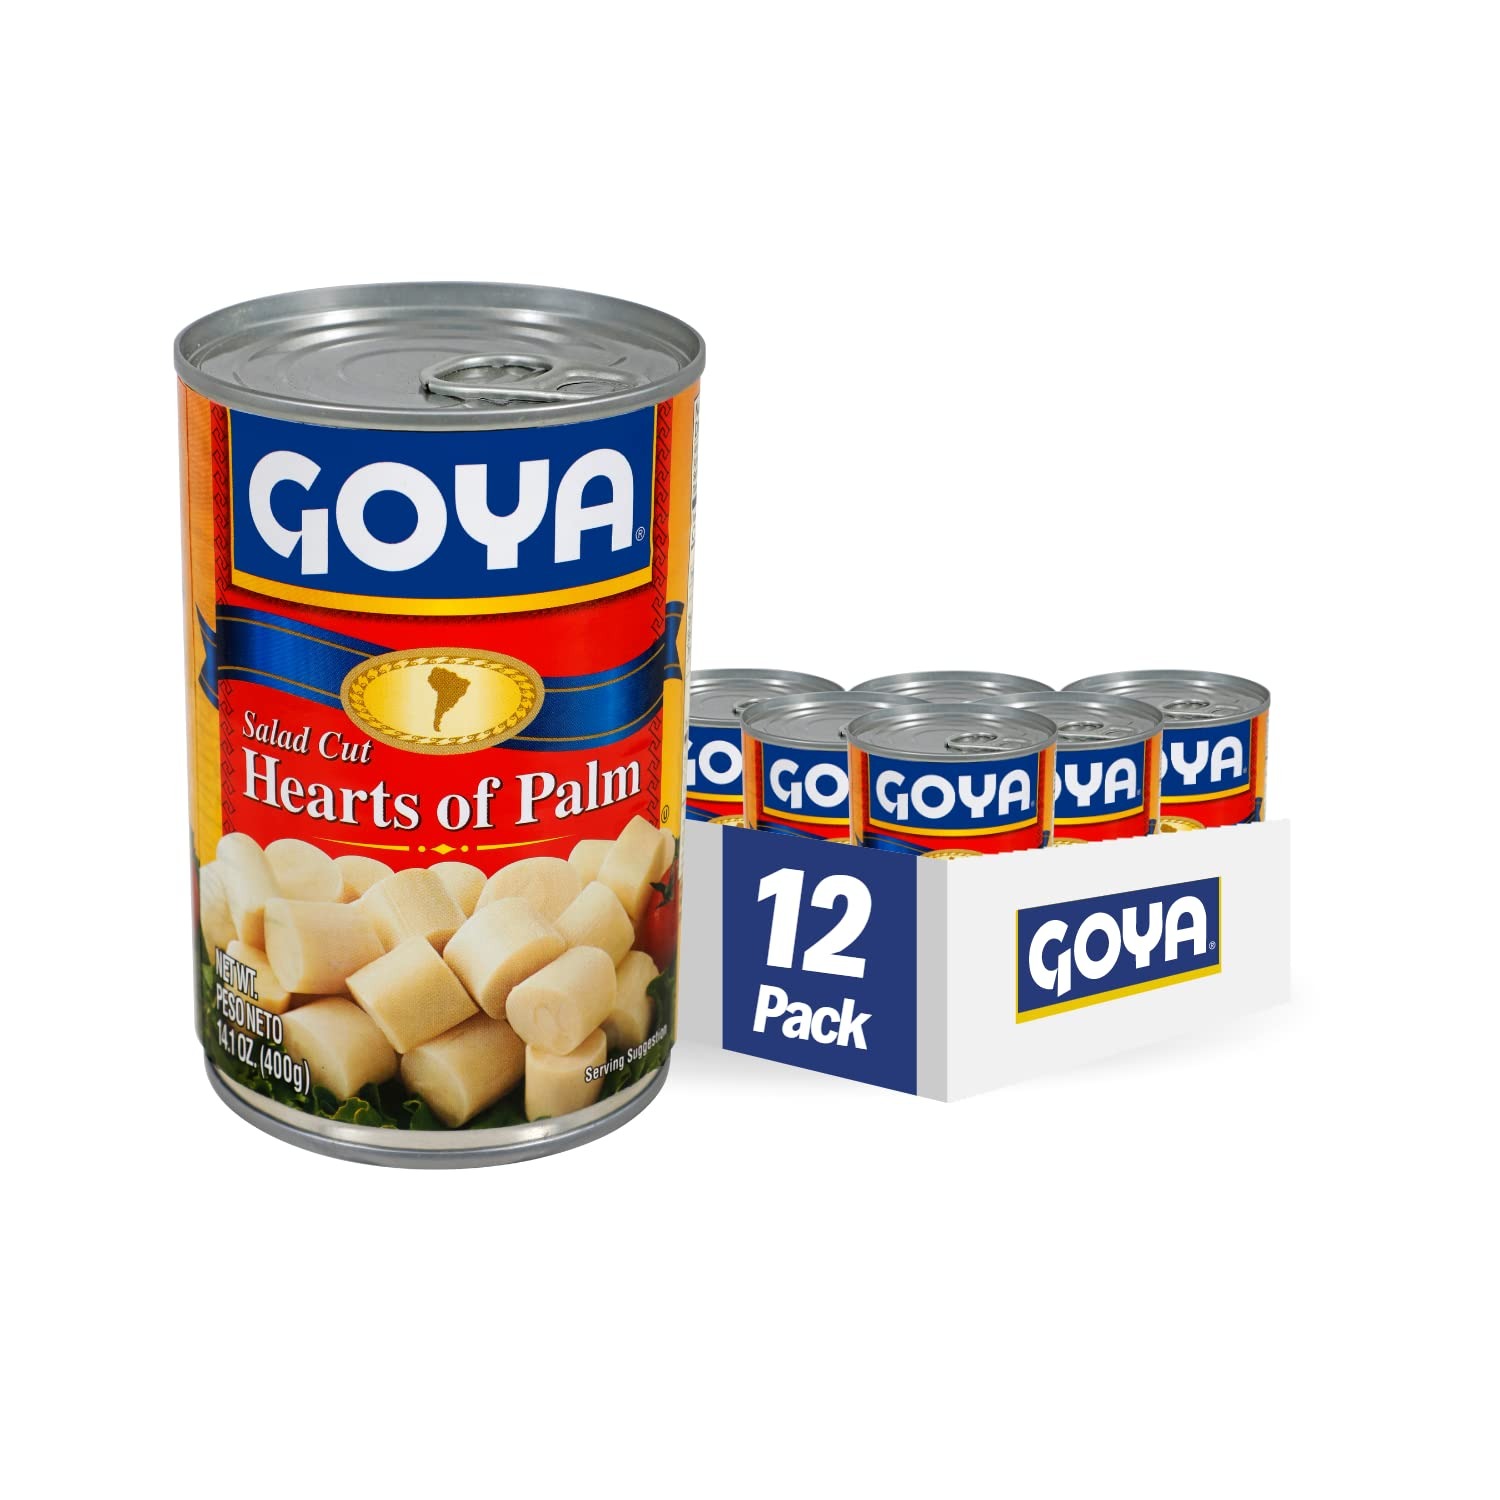
Item Name: Goya Foods Salad Cut Hearts of Palm (Palmitos), 14-Ounce (Pack of 12)
Bullet Point 1: AUTHENTIC GOYA | Full flavor, starchy and buttery hearts of palm are easily brought to your very own kitchen table with Goya Hearts of Palm, uniform in size, shape and flavor, and made from the hearts of young palm trees, their silky texture and delicate flavor will add a unique twist to any meal.
Bullet Point 2: CONVENIENT & VERSATILE | Fresh and delightful, Goya Hearts of Palm are ready for you to eat straight from the can or use for all of your favorite homemade recipes!
Bullet Point 3: NUTRITIONAL QUALITIES | Fat Free, Saturated Fat Free, Trans Fat Free, Cholesterol Free, Low Sodium
Bullet Point 4: PREMIUM QUALITY | If it's Goya... it has to be good! | ¡Si es Goya... tiene que ser bueno!
Bullet Point 5: PACK OF 12: 14.1 OZ CANS | Single unit boxes and multipacks of Goya's extensive line of Products available on Amazon, Amazon Fresh and Prime Pantry
Bullet Point 6: Country string: united states
Value: 169.2
Unit: Ounce

Price: 4.44